Sukhoi Su-25

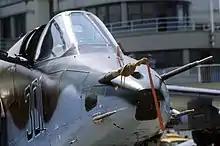
Nose view of the Su-25

The autocannon is in a compartment beneath the cockpit, mounted on a load-bearing beam attached to the cockpit floor and the forward fuselage support structure. The nose is fitted with distinctive twin pitot probes and hinges up for service access.